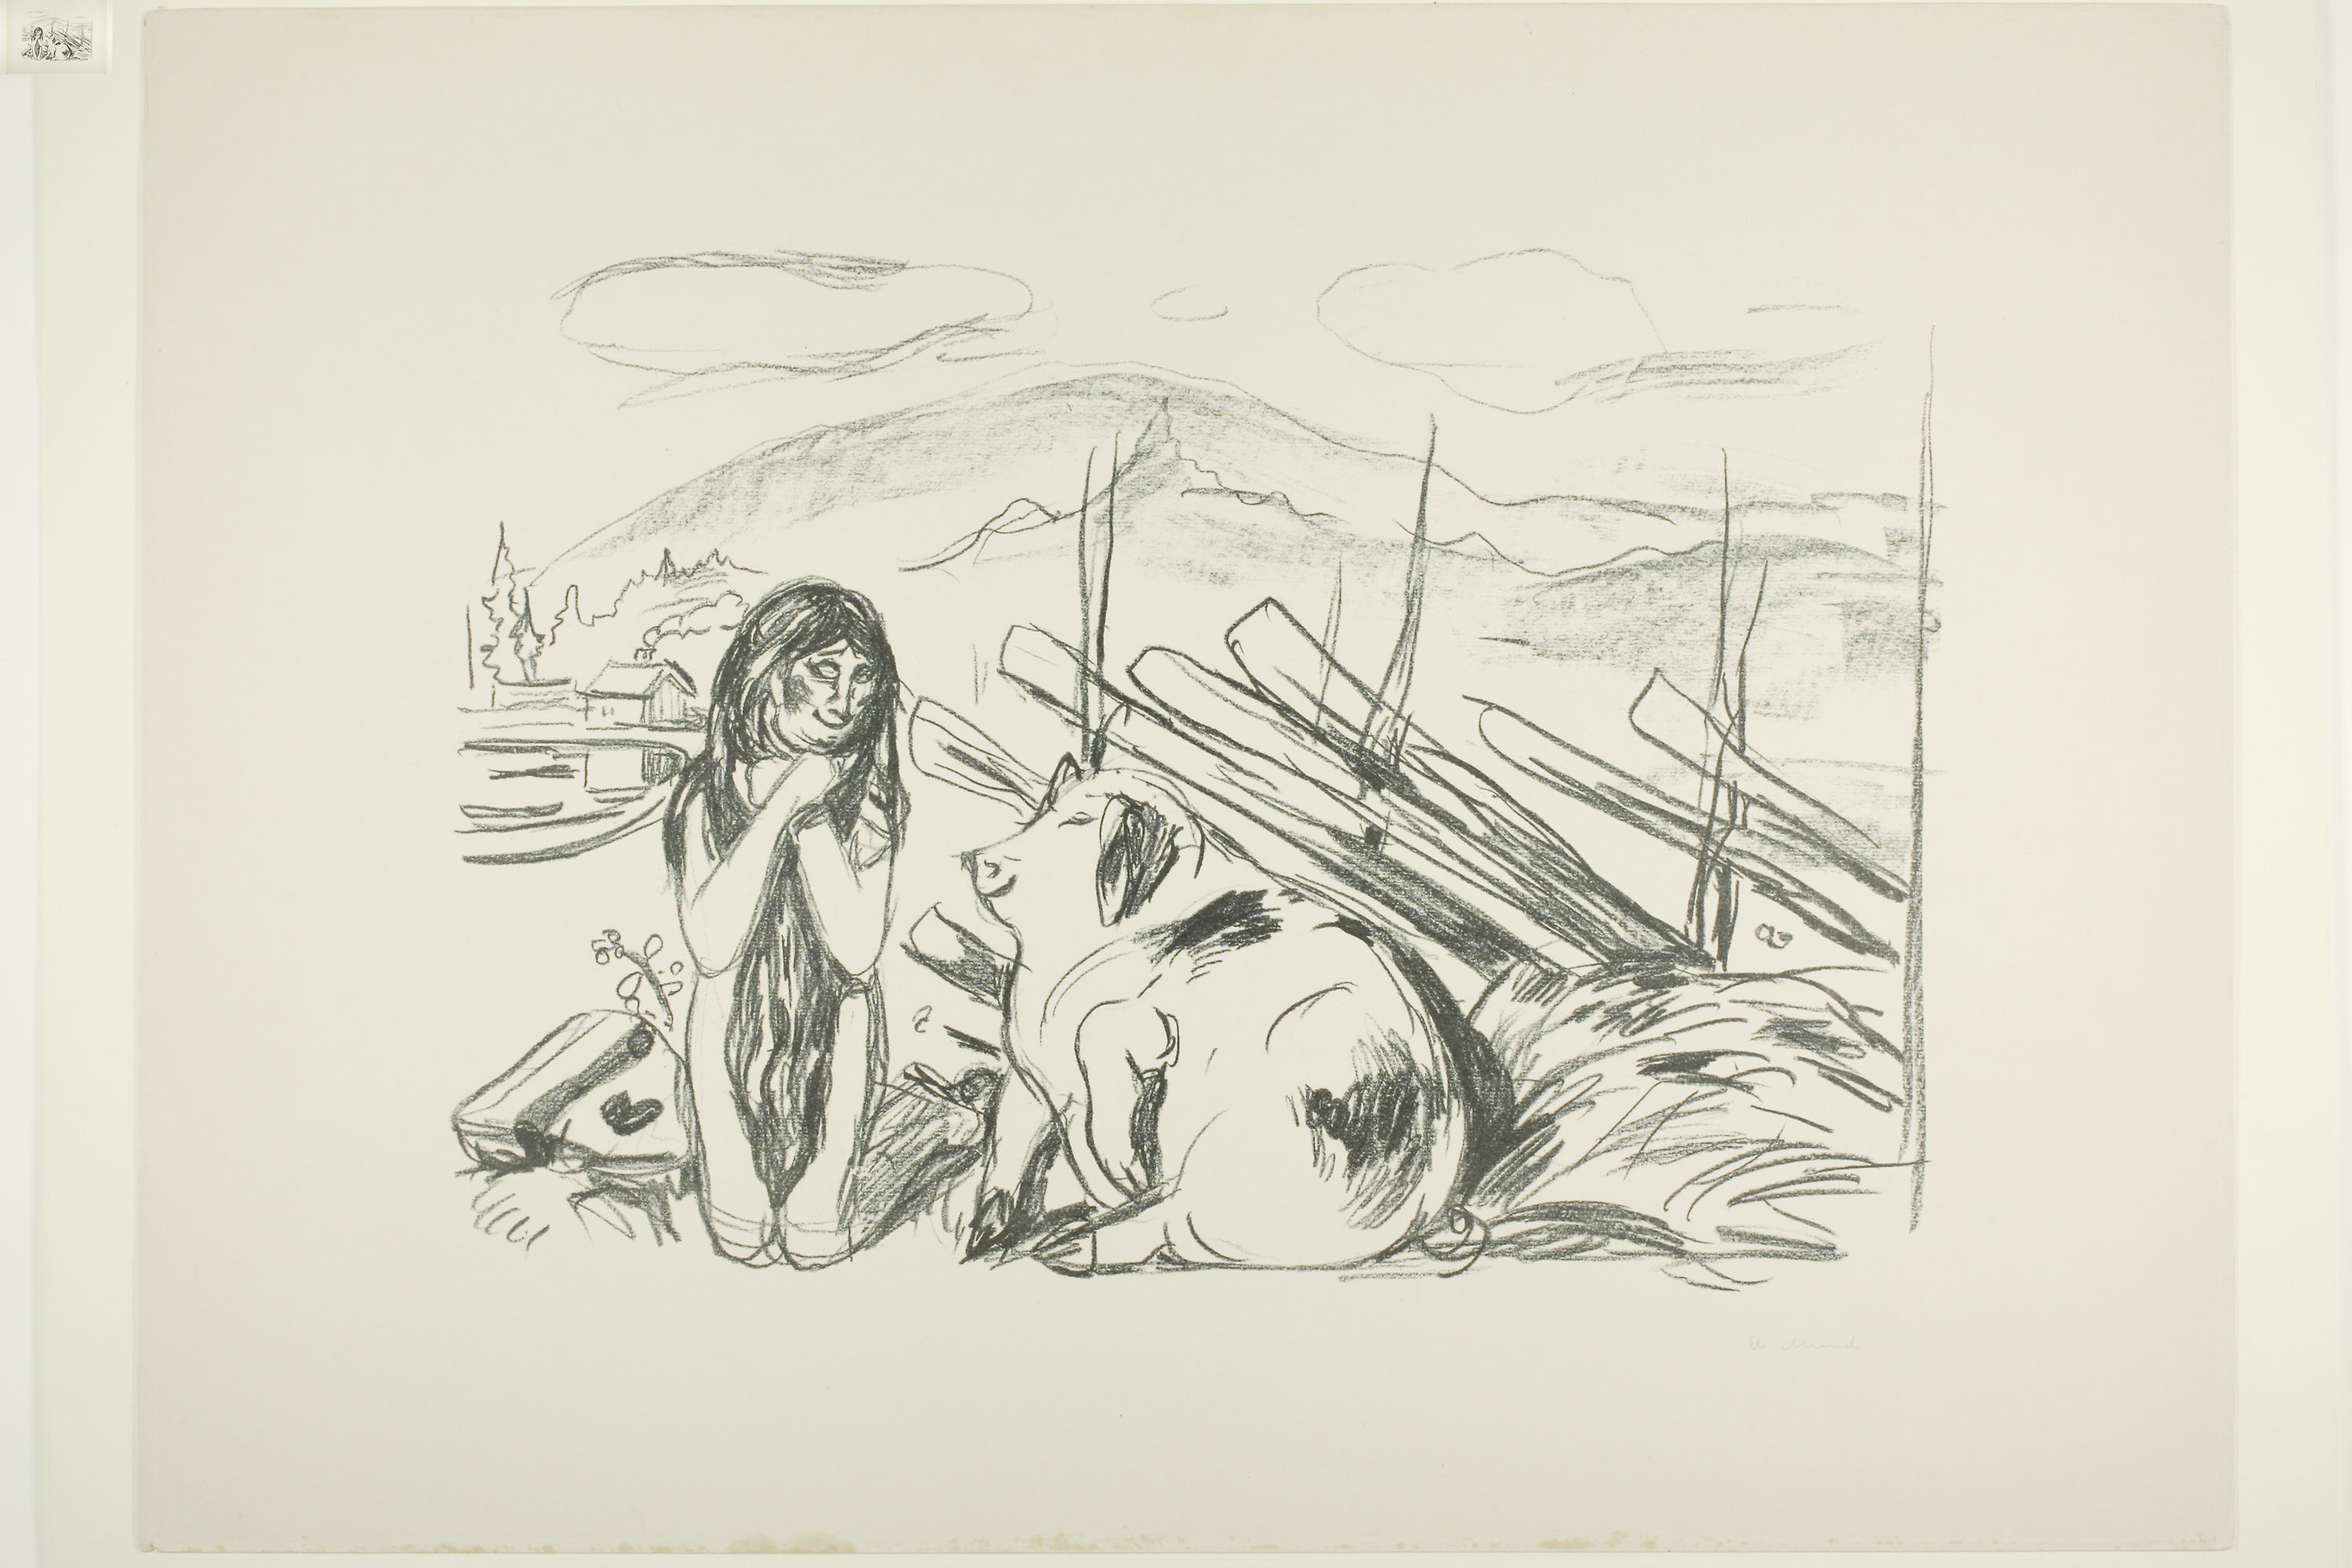
art, drawing, sketch, figure drawing, artwork, design, illustration, visual arts, font, modern art, black and white, printmaking